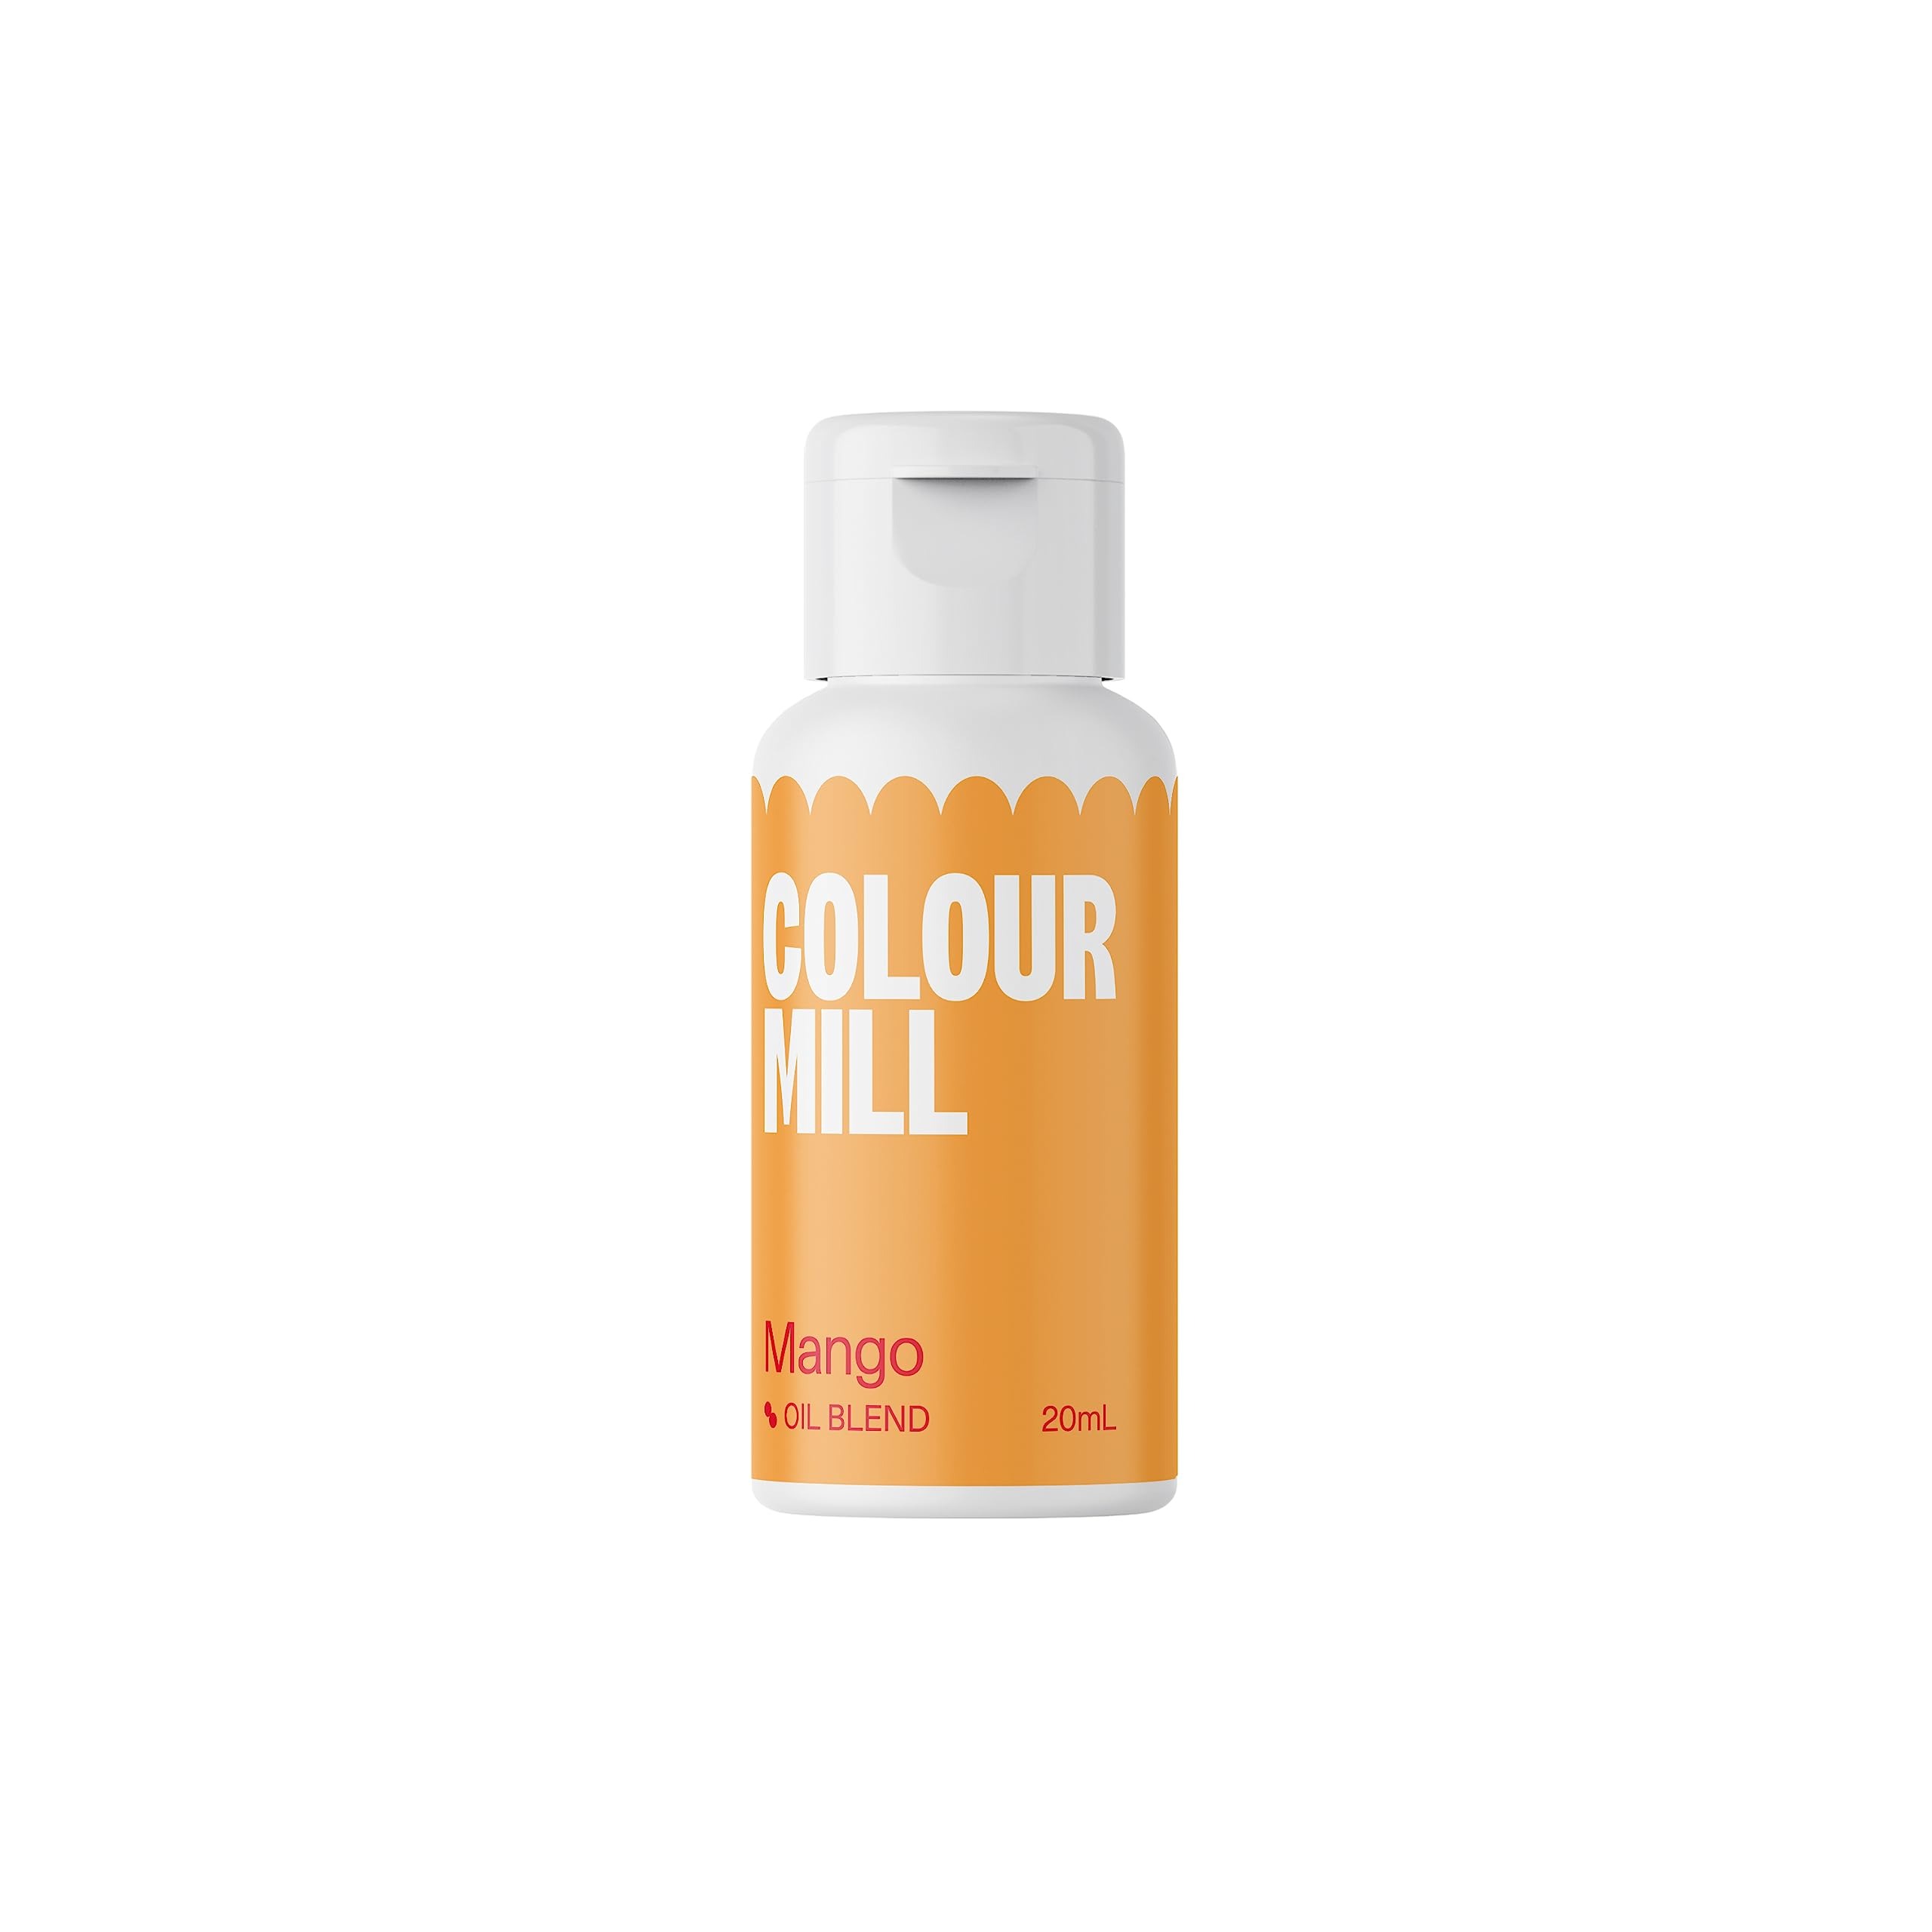
Item Name: Colour Mill Oil-Based Food Coloring, 20 Milliliters Mango (0.68 Fl Oz)
Bullet Point 1: Color dyed and dispersed with these oils, allowing you to achieve color rich & vibrant
Bullet Point 2: Best in buttercream, Swiss meringue, chocolate, cake batter, ganache and fondant
Bullet Point 3: Allergen free
Bullet Point 4: Vegan
Bullet Point 5: Meets food safety standards of Australian and New Zealand Food Authority
Product Description: Colour Mill Oil-Based Food Coloring Color dyed and dispersed with these oils, allowing you to achieve color rich & vibrant Best in buttercream, Swiss meringue, chocolate, cake batter, ganache and fondant Allergen free Vegan Meets food safety standards of Australian and New Zealand Food Authority Shake well before use. Take it easy, colors will develop over time. Store in a cool dry place away from sunlight. Contains glycerol, colors and lecithin. Blended & bottled in Australia from local & imported ingredients.
Value: 0.68
Unit: Fl Oz

Price: 9.965